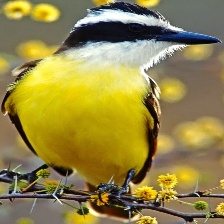
Species: GREAT KISKADEE
Scientific name: PITANGUS SULPHURATUS